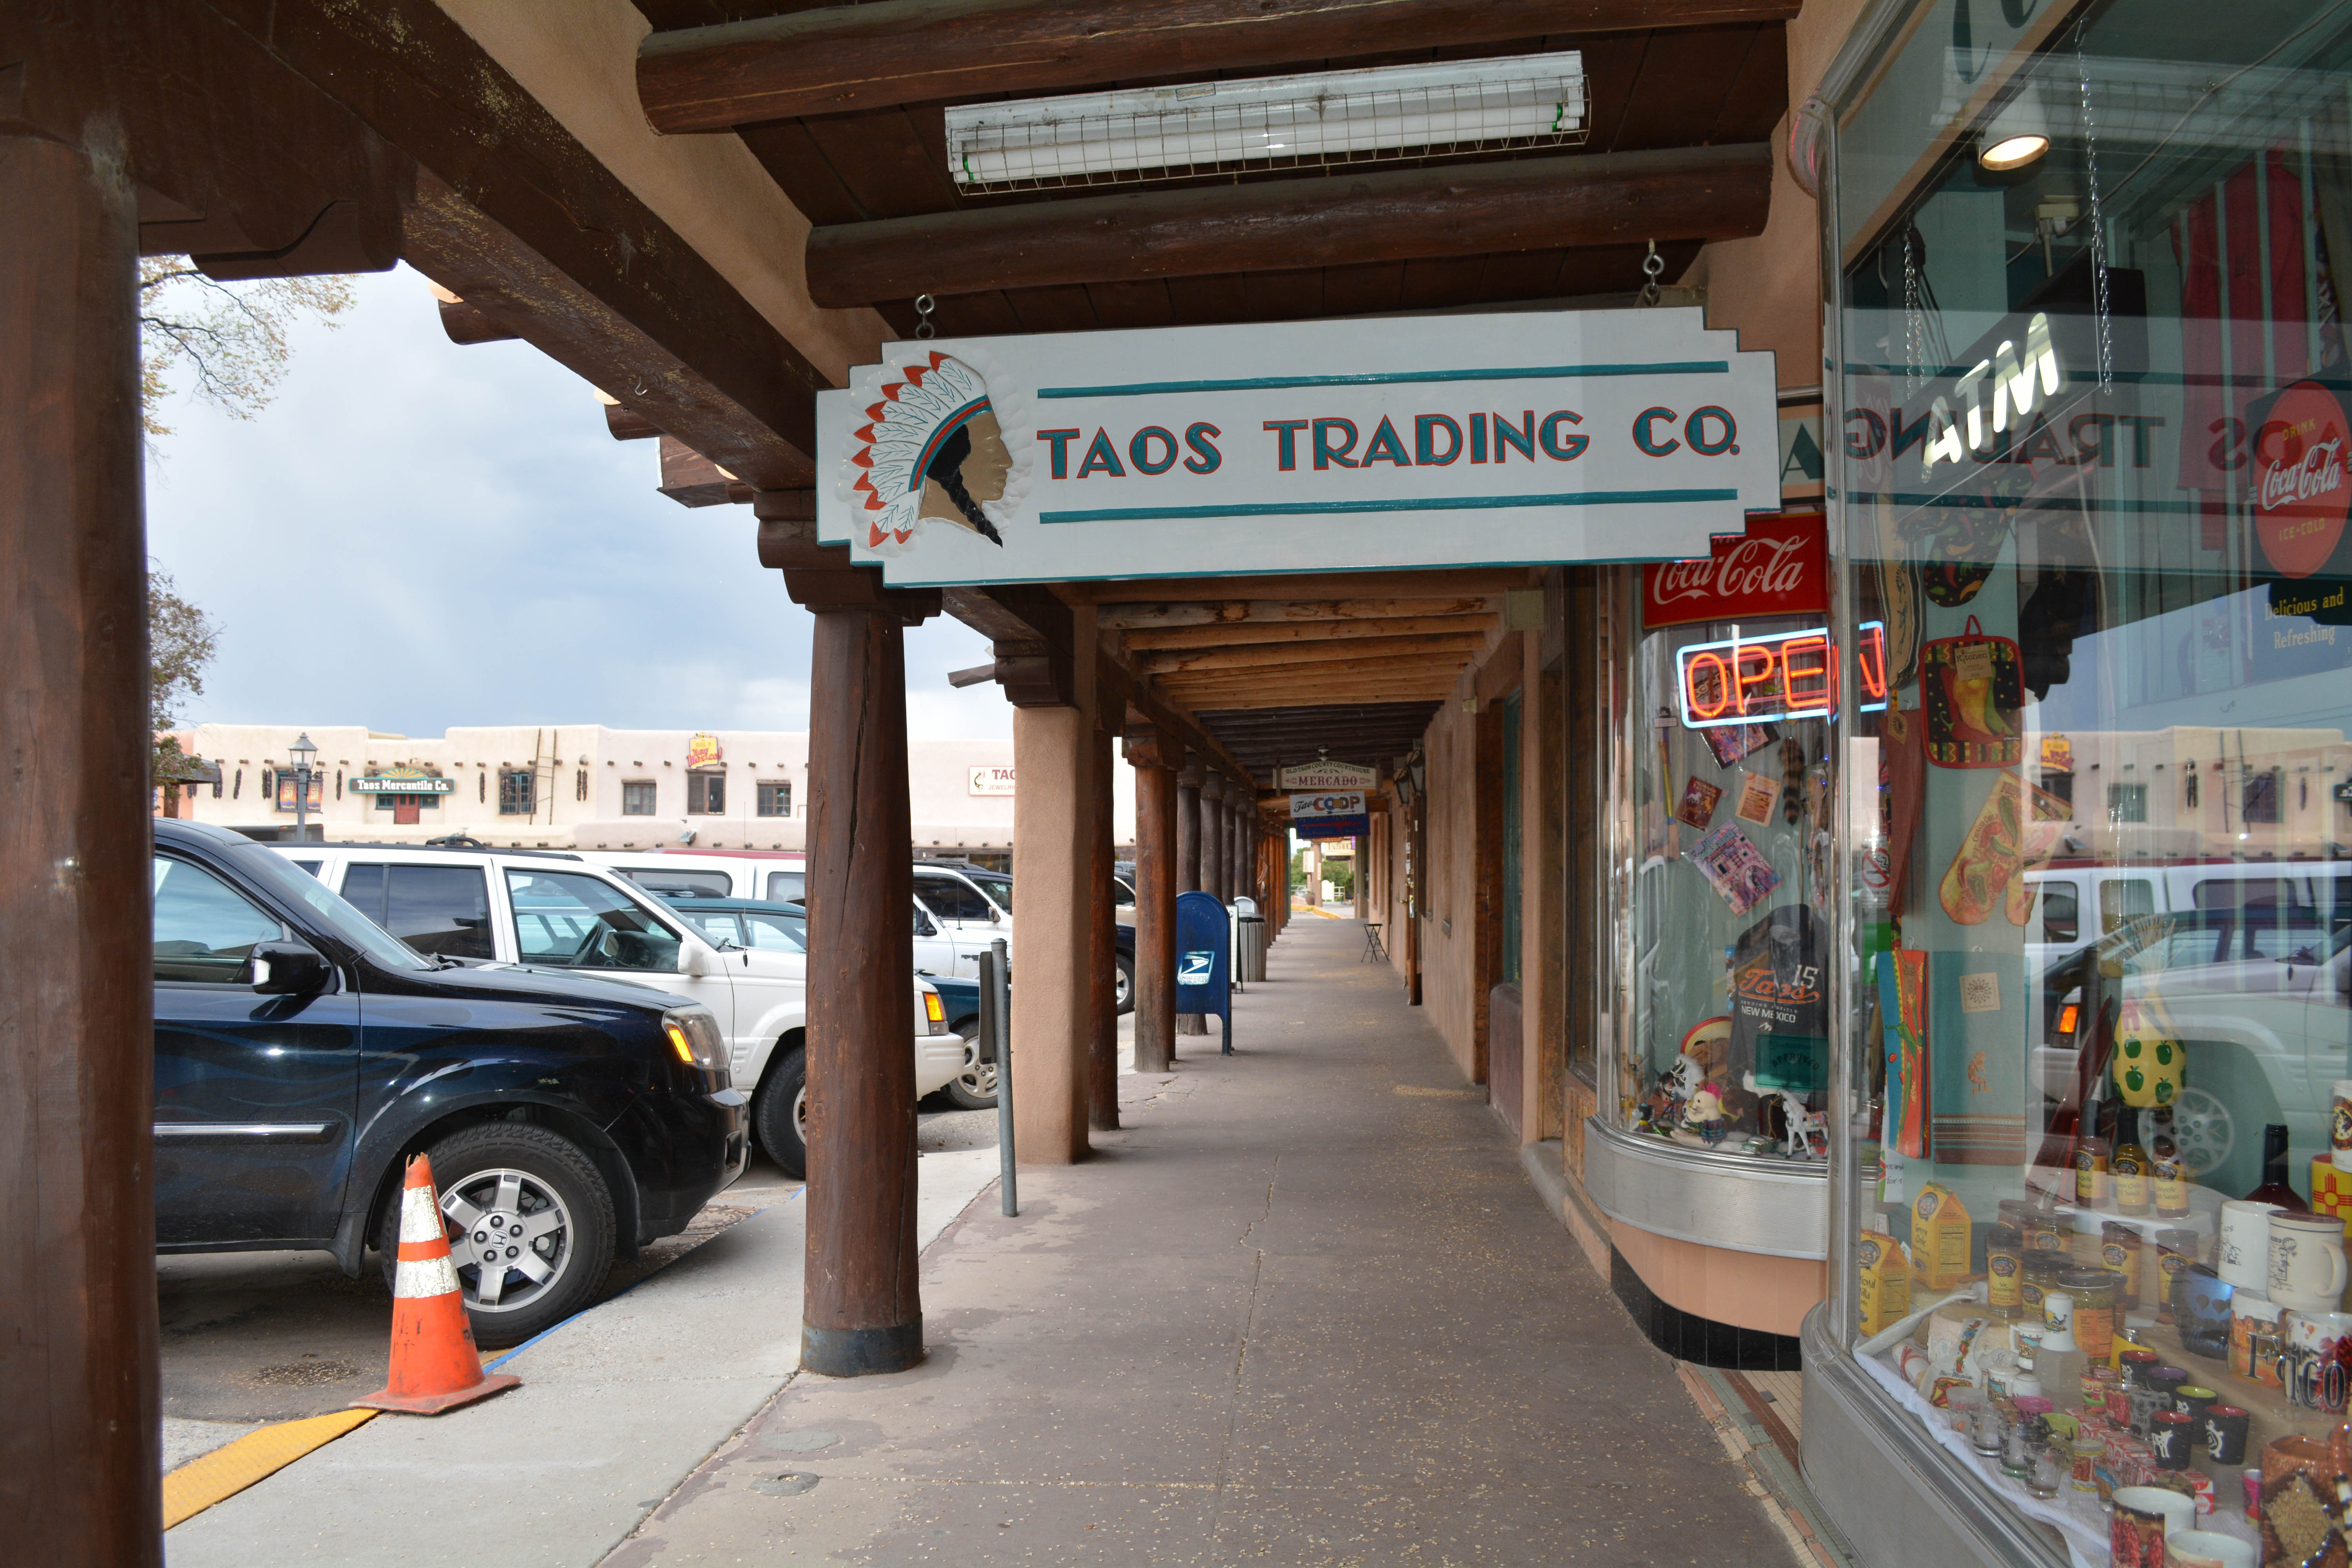
restaurant, travel, shopping, public transport, santafe, truchas, northernnewmexico, pueblosantafe, retail